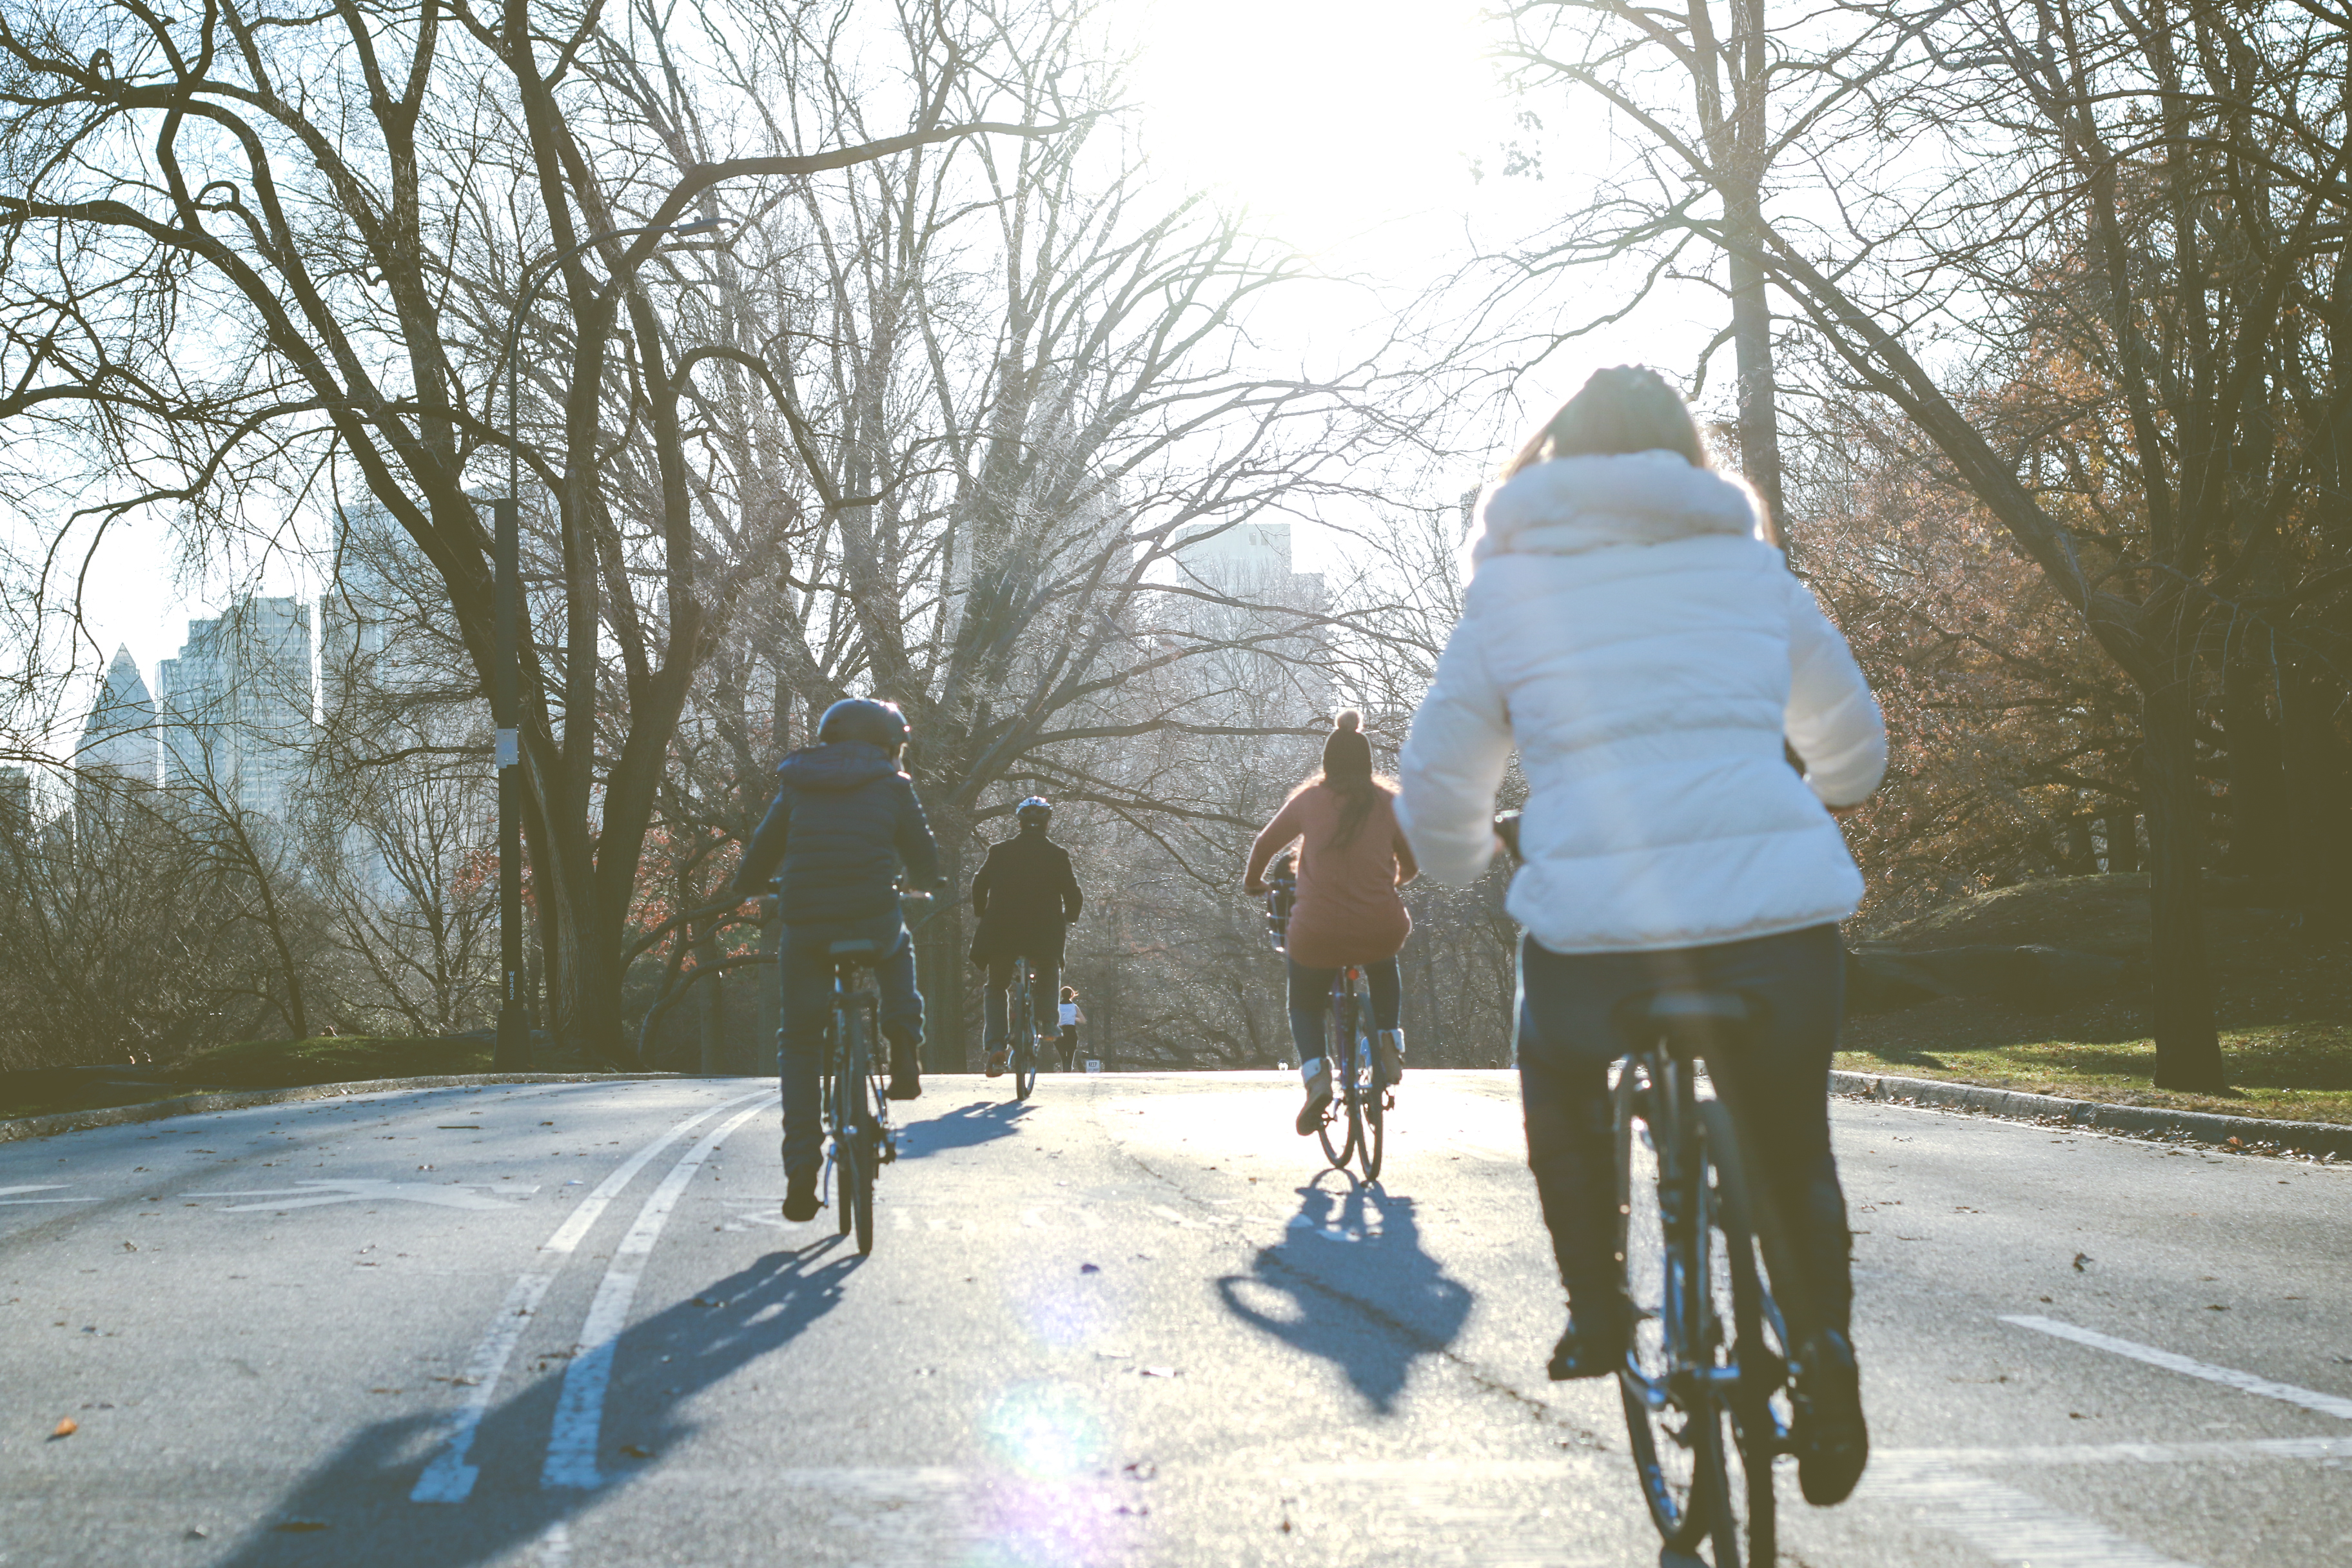
walking, snow, winter, people, road, cyclist, spring, weather, season, cycling, footwear, bikes